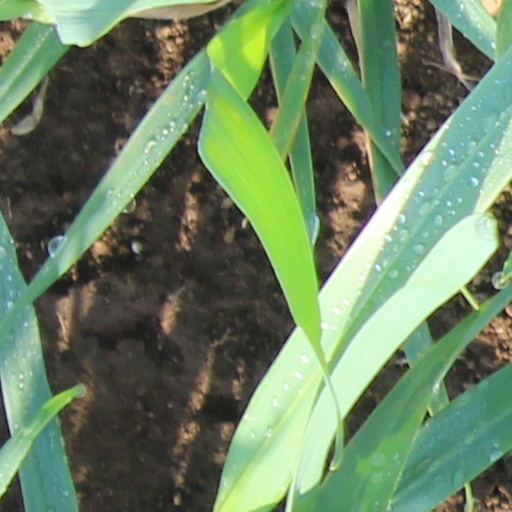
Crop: wheat